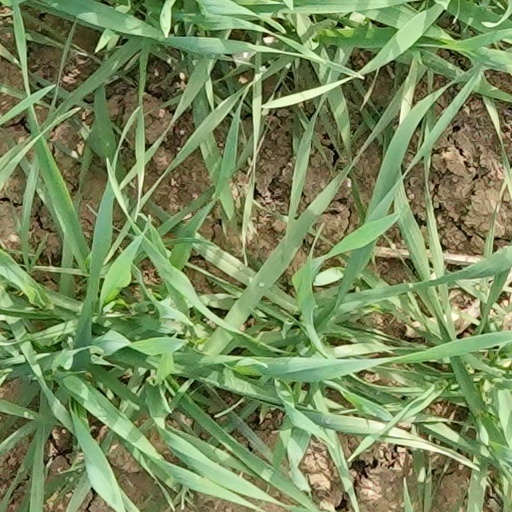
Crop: wheat